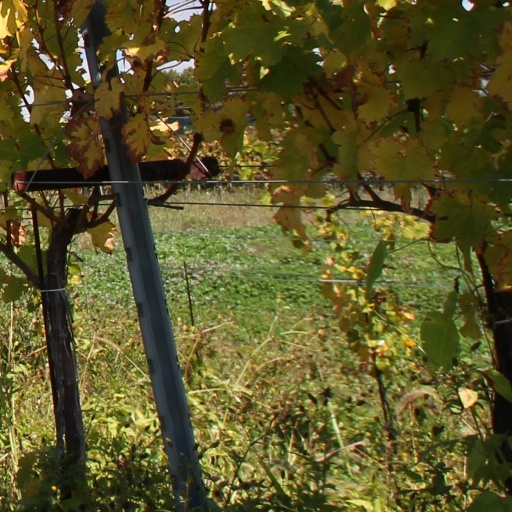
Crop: grape